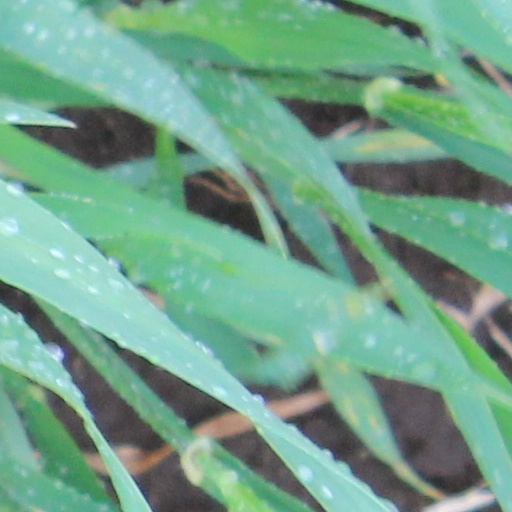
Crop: wheat